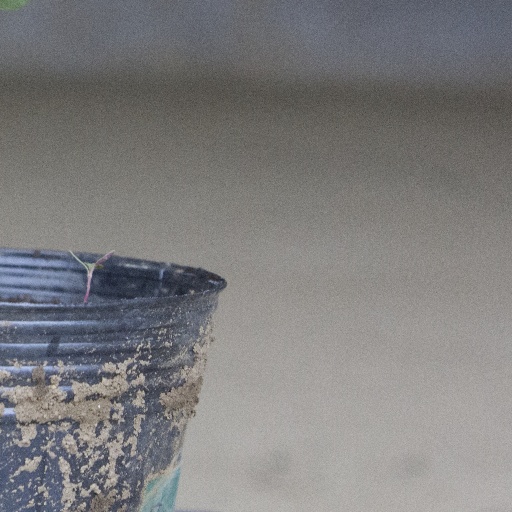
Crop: soybean